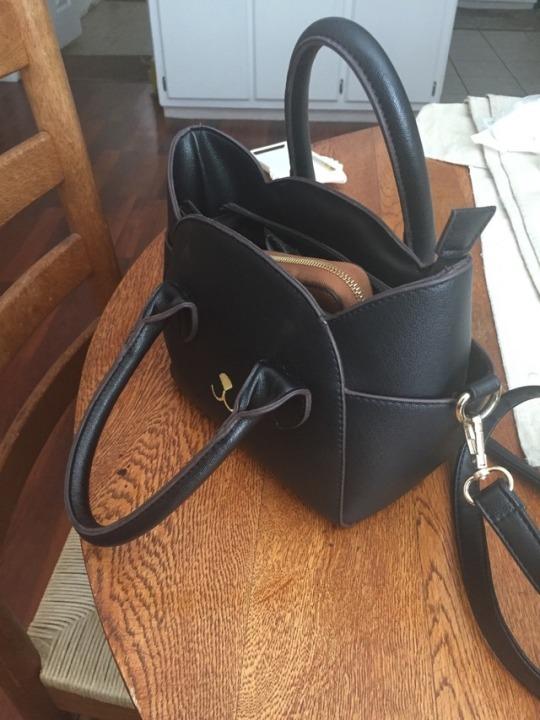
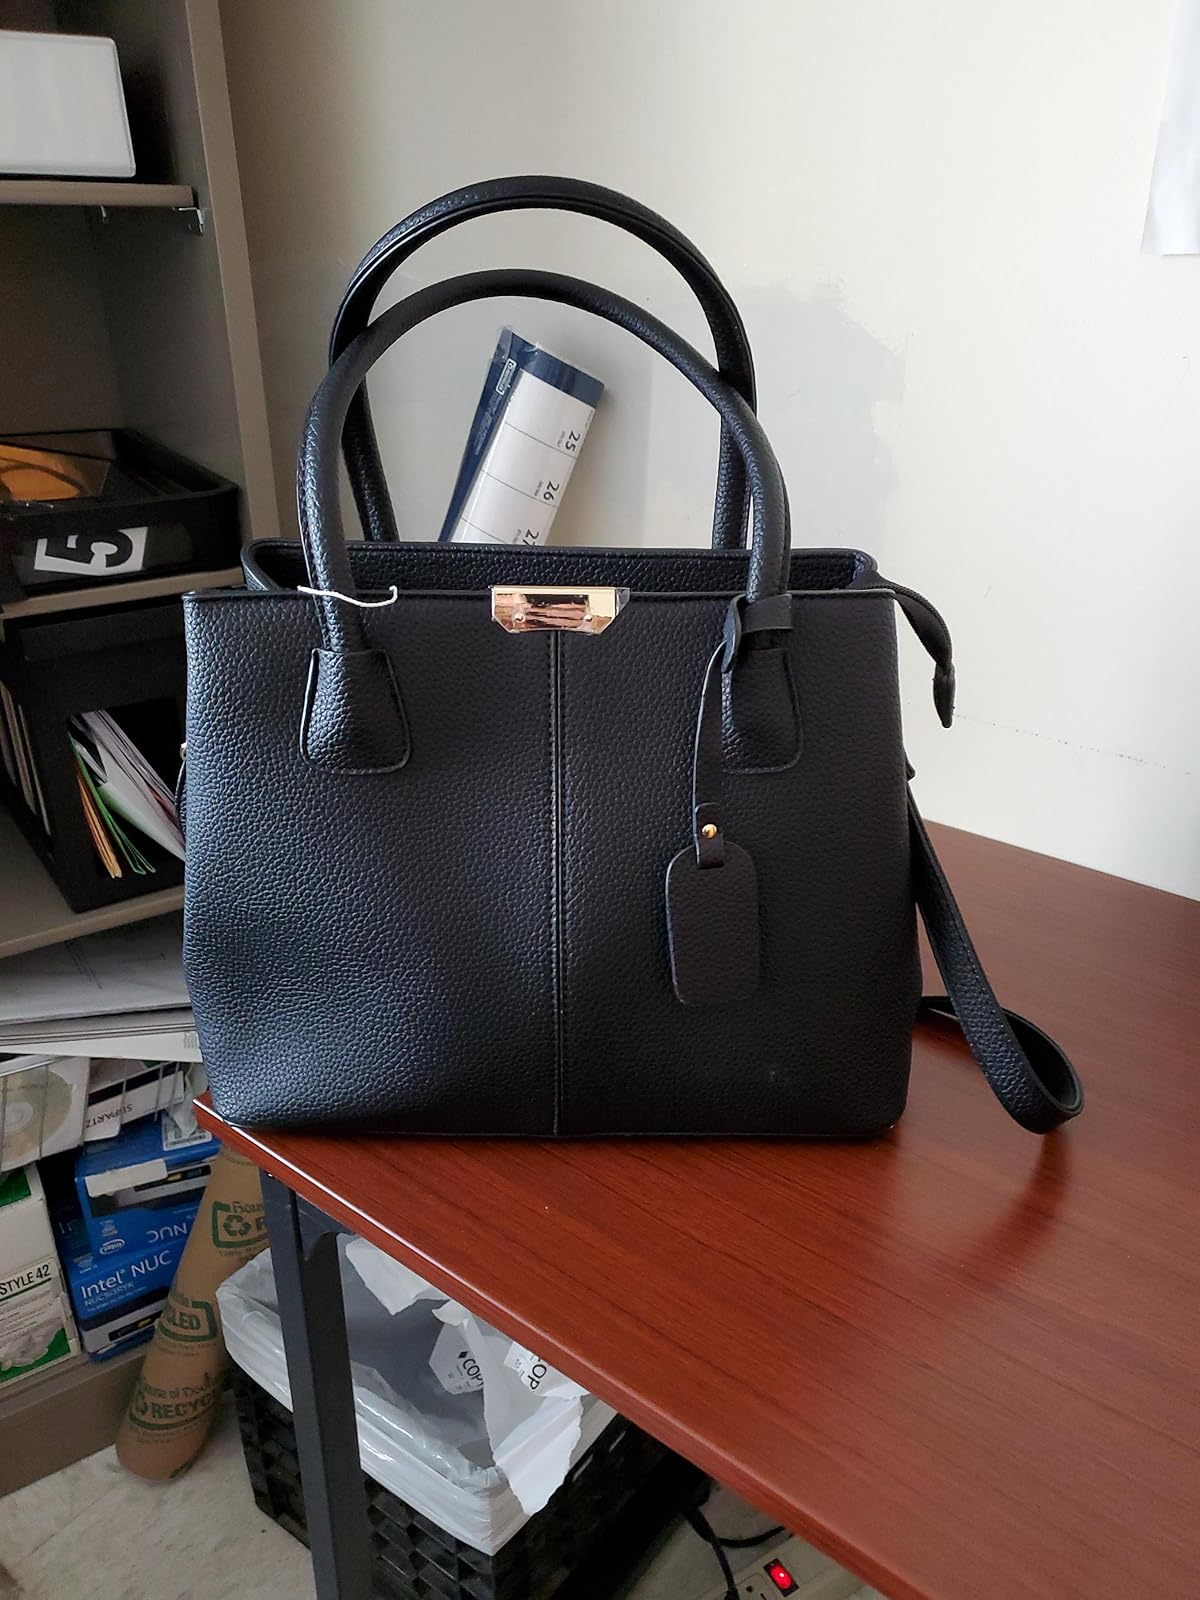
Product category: accessories_handbag
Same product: no